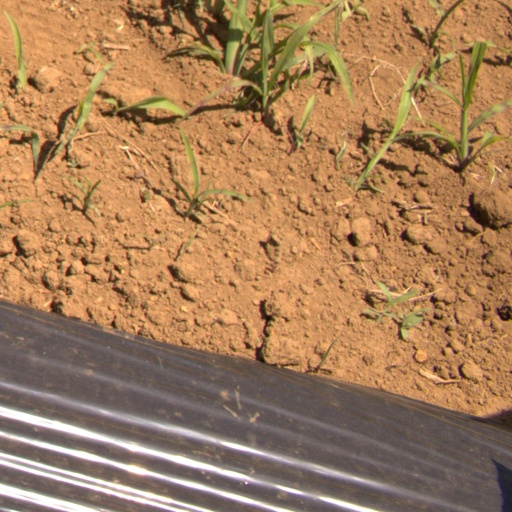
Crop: Jerusalem artichoke